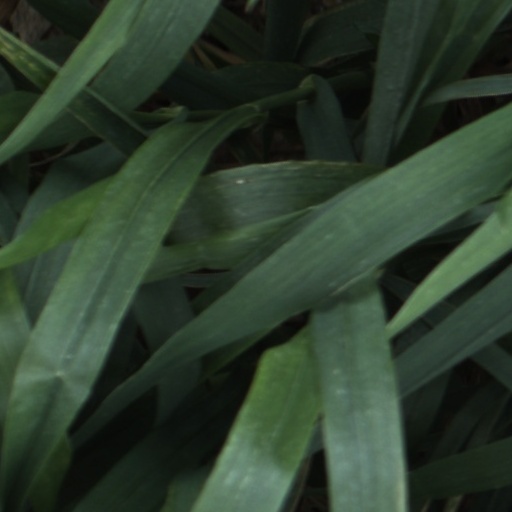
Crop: wheat